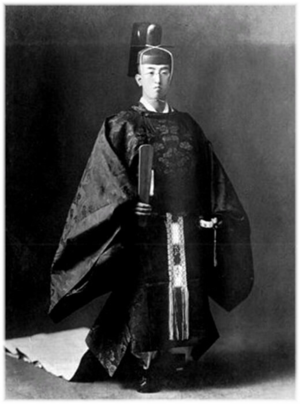
Le prince Kaya Tsunenori fait partie de la famille impériale japonaise. Il est le cousin germain de l'impératrice Kōjun, la femme de l'empereur Hirohito. Il est également le premier président de l'International Martial Arts Federation, fondée en 1952, qui est la plus ancienne et prestigieuse fédération d'arts martiaux japonais.